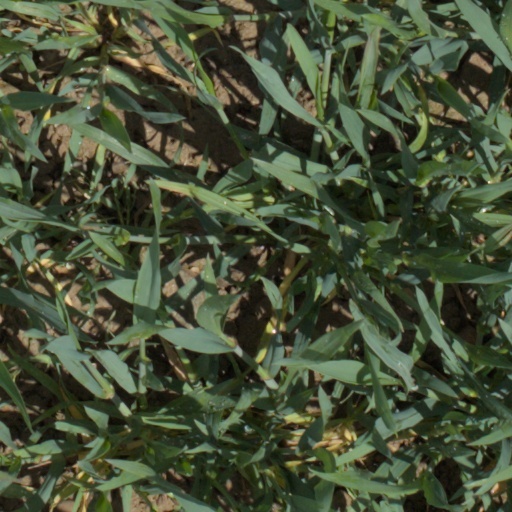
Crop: wheat